RichGirl

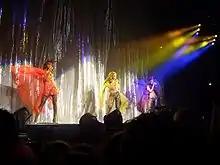
The group would gain constant comparisons to American R&B girl group Destiny's Child. Most critics note the group's songs "24's" & "Swagger Right" to Destiny's Child's "Soldier", also produced by the group's founder, Rich Harrison.

RichGirl's music is generally R&B, but also incorporates hip hop and pop. Known for their "powerful pipes," and strongest as a quartet, the group would cover songs such as Bruno Mars's "Grenade" and Lloyd's "Lay It Down" with ease, attempting vocals that promise to "turn their man out." Specializing in mid-tempo tunes, the girls would constantly stay on rotation, taking turns singing into a song's melody and verse, only to later harmonize over a song's chorus. When attempting signature savvy songs, the group members would join on "seamless harmonies." While commenting on their opulent voices, "Rap-Up" described the group's sound as being blessed with "golden pipes."